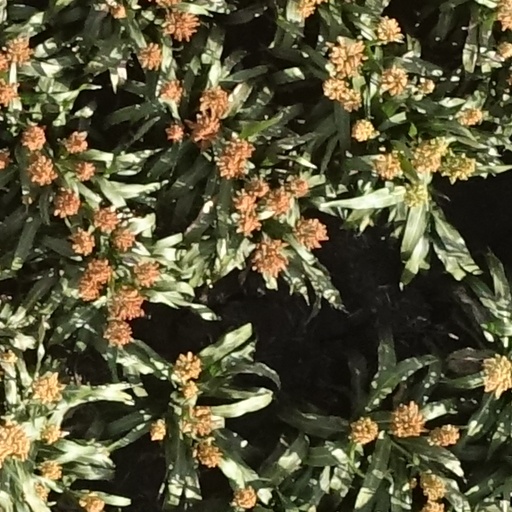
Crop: sorghum